Frederic Shields

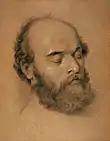
Shields's drawing of Rossetti's face

An extract from Rossetti's brother's diary states a man from D Brucciani & Co, London was commissioned to take a cast of Gabriel's face. This proved extremely disappointing. So the family requested Shields make a drawing of him, which he duly did. Shields recorded in his diary "Made two copies (in misery) of the drawing of Rossetti's face for Christina and Watts.”